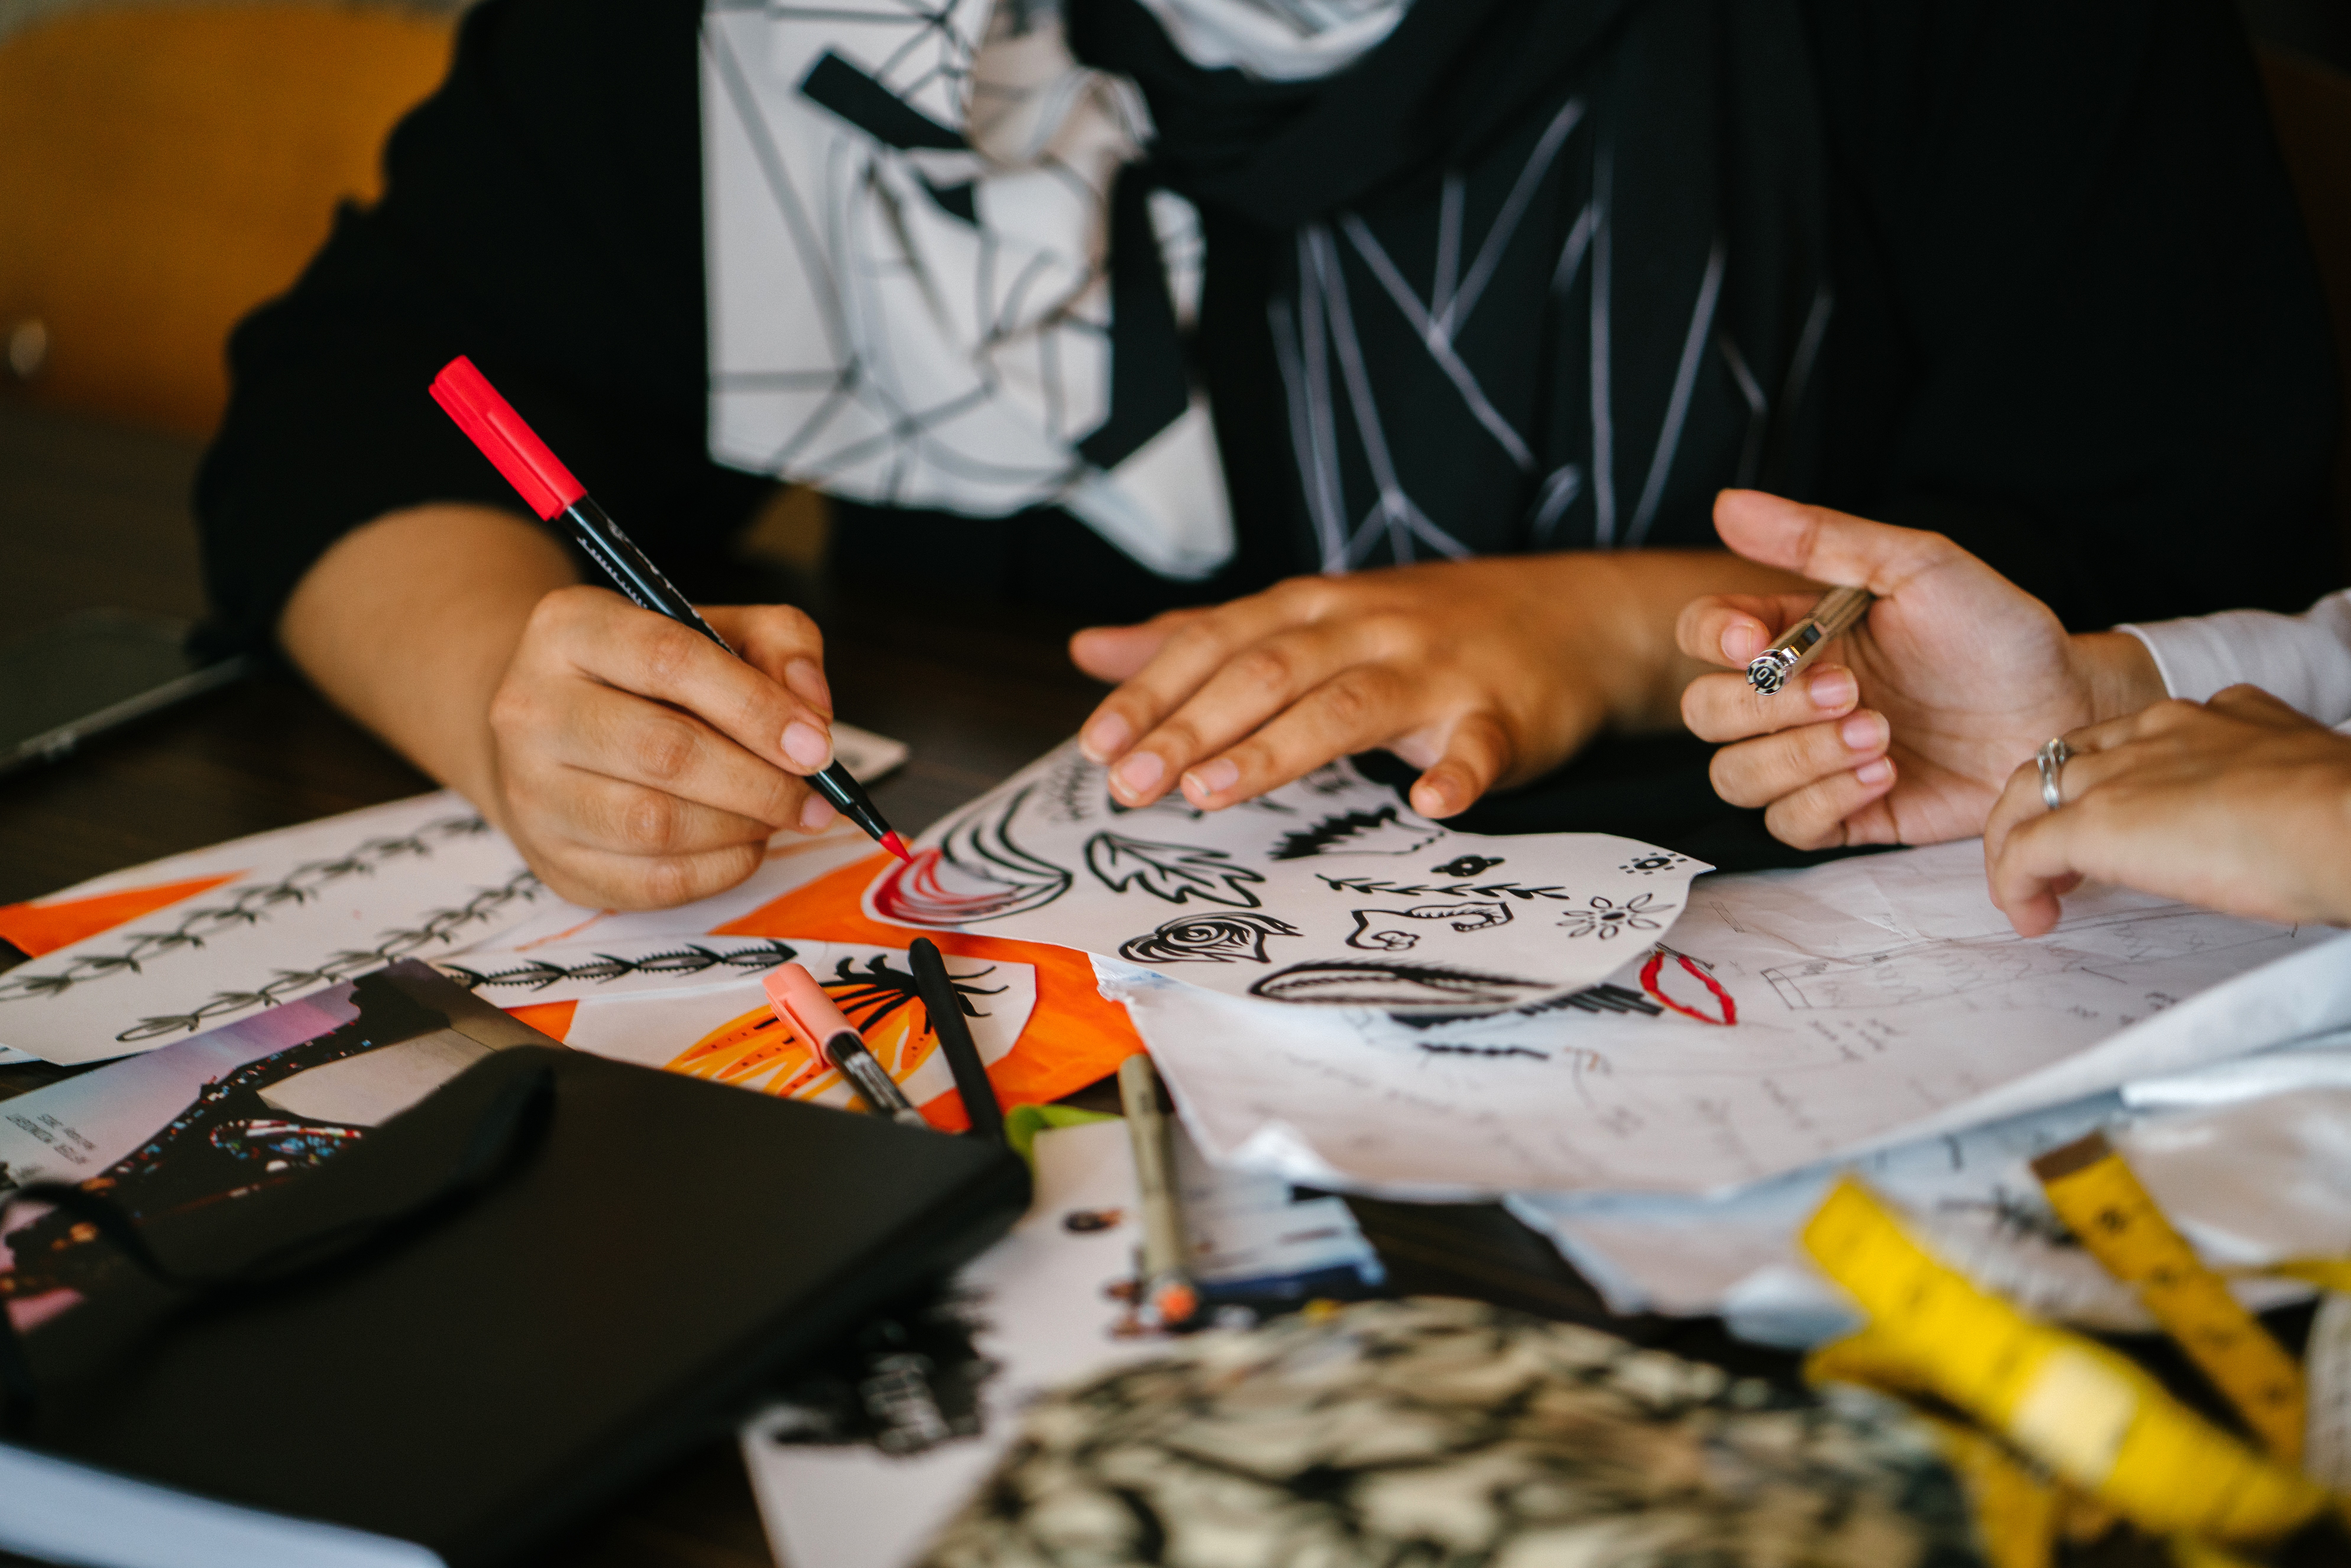
hand, nail, design, finger, illustration, artist, photography, electronics, art, drawing